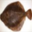
Label: flatfish